Bailter Space

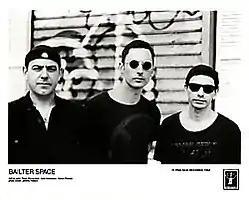
Bailter Space in 1994

Bailter Space (a.k.a. Bailterspace) is a New Zealand shoegaze and noise rock band that formed in Christchurch in 1987 as Nelsh Bailter Space; they had previously recorded as the Gordons. Its members are Alister Parker (guitar, bass), John Halvorsen (bass, guitar), and Brent McLachlan (drums/percussion, samples). After releasing seven studio albums, numerous EPs/singles and a career retrospective compilation, Bailter Space went on an extended hiatus in 2004. They returned in August 2008 to play the Bowery Ballroom in Manhattan.